Cadmus-Folly House

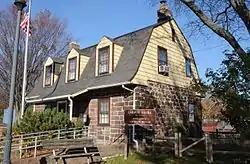

Cadmus-Folly House(Cadmus House) isa historic Dutch-American sandstone house located in Fair Lawn, Bergen County, New Jersey, United States. The house was added to the National Register of Historic Places on January 10, 1983.